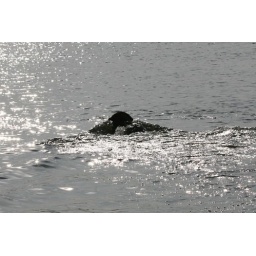
Harry is a power boat of a swimmer leaving a wake in the water behind him.